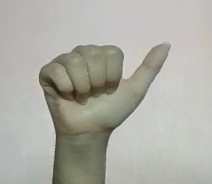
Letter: dhad